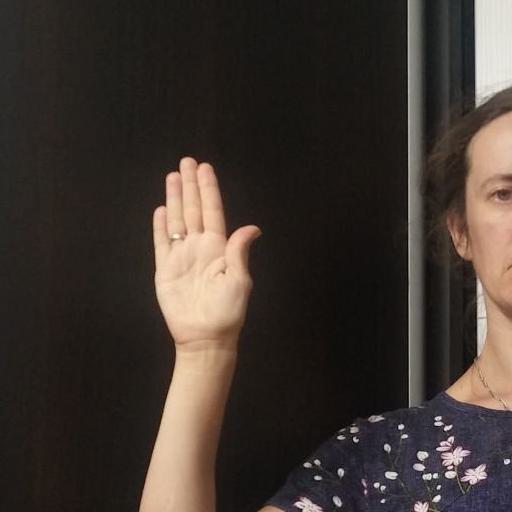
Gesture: stop